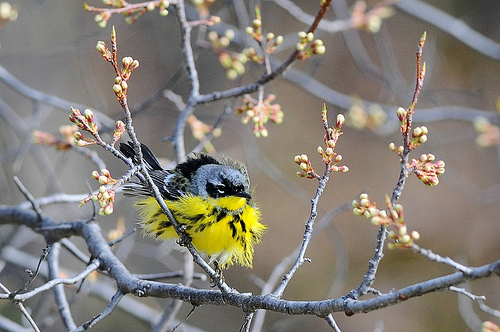
a beautiful bright yellow small bird with black wings, cheek patch and tail has black streaks on its side, white eyering, and has gray crest and nape.
the small bird has a yellow and black chest and pointed black beak.
this bird is yellow with grey and black on its back with a short beak.
a small peculiar bird with fuzzy large yellow feathers with streaks of black on its underside and light blue and black feathers on its upper side with a very short beak.
this fluffy yellow and black bird has a small beak.
very fluffy yellow breasted bird with a small blue head that camouflages into its body.
this bird has wings that are black and has a yellow bellythe bird has a grey crown and a yellow spotted belly that is fluffy.
this unique looking bird has a black and yellow belly and a gray crown.
a small bird with very vibrant yellow coloring on its belly and chest, contrasting with light blue on its head.
Species: Magnolia Warbler